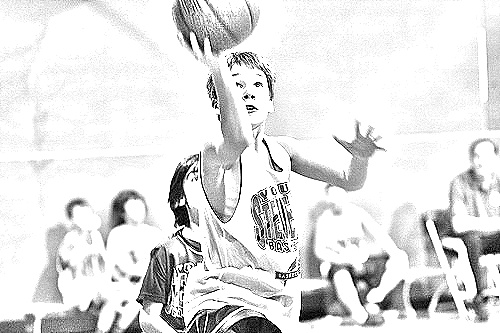
Portrait style: Sketch Portrait